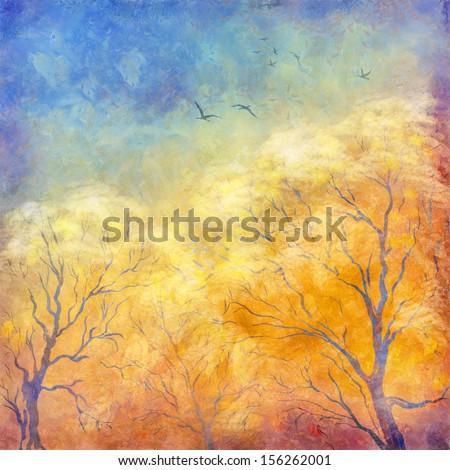
digital art autumn landscape as oil painting .